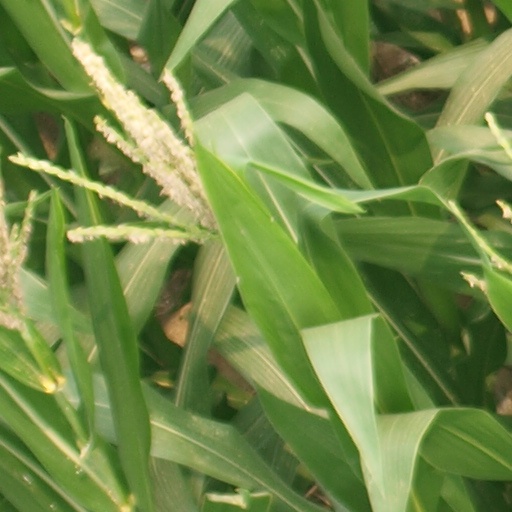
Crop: maize; corn